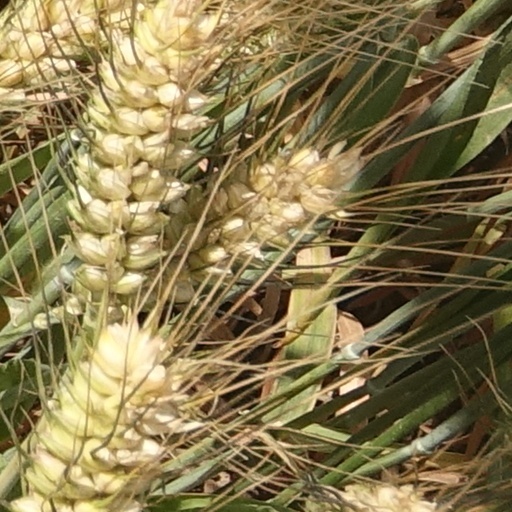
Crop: wheat